Ferry Radax

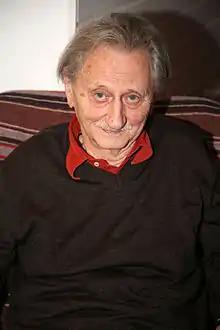
Radax in 2014

Ferry Radax (20 June 1932 – 9 September 2021) was an Austrian film maker born in Vienna, Austria.